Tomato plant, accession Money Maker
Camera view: vertical (180 deg); turntable rotation: 30 degrees
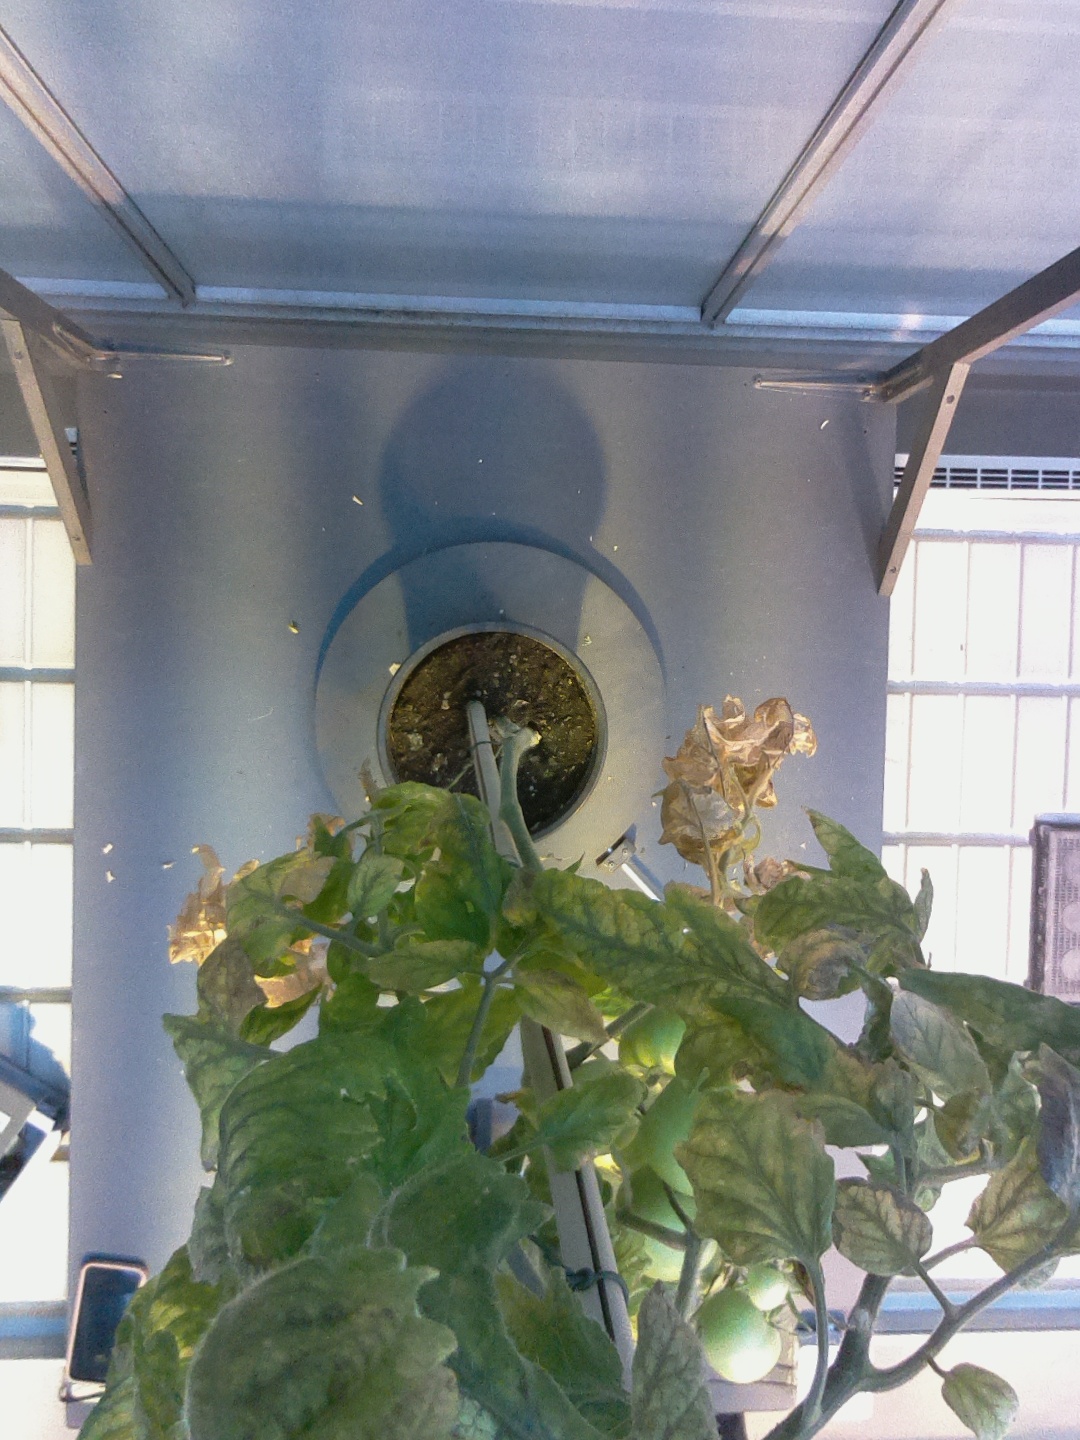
BBCH growth stage 79: 90% -100% of final fruit size